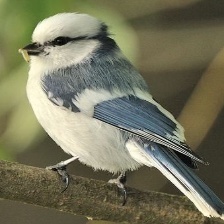
Species: AZURE TIT
Scientific name: CYANISTES CYANUS